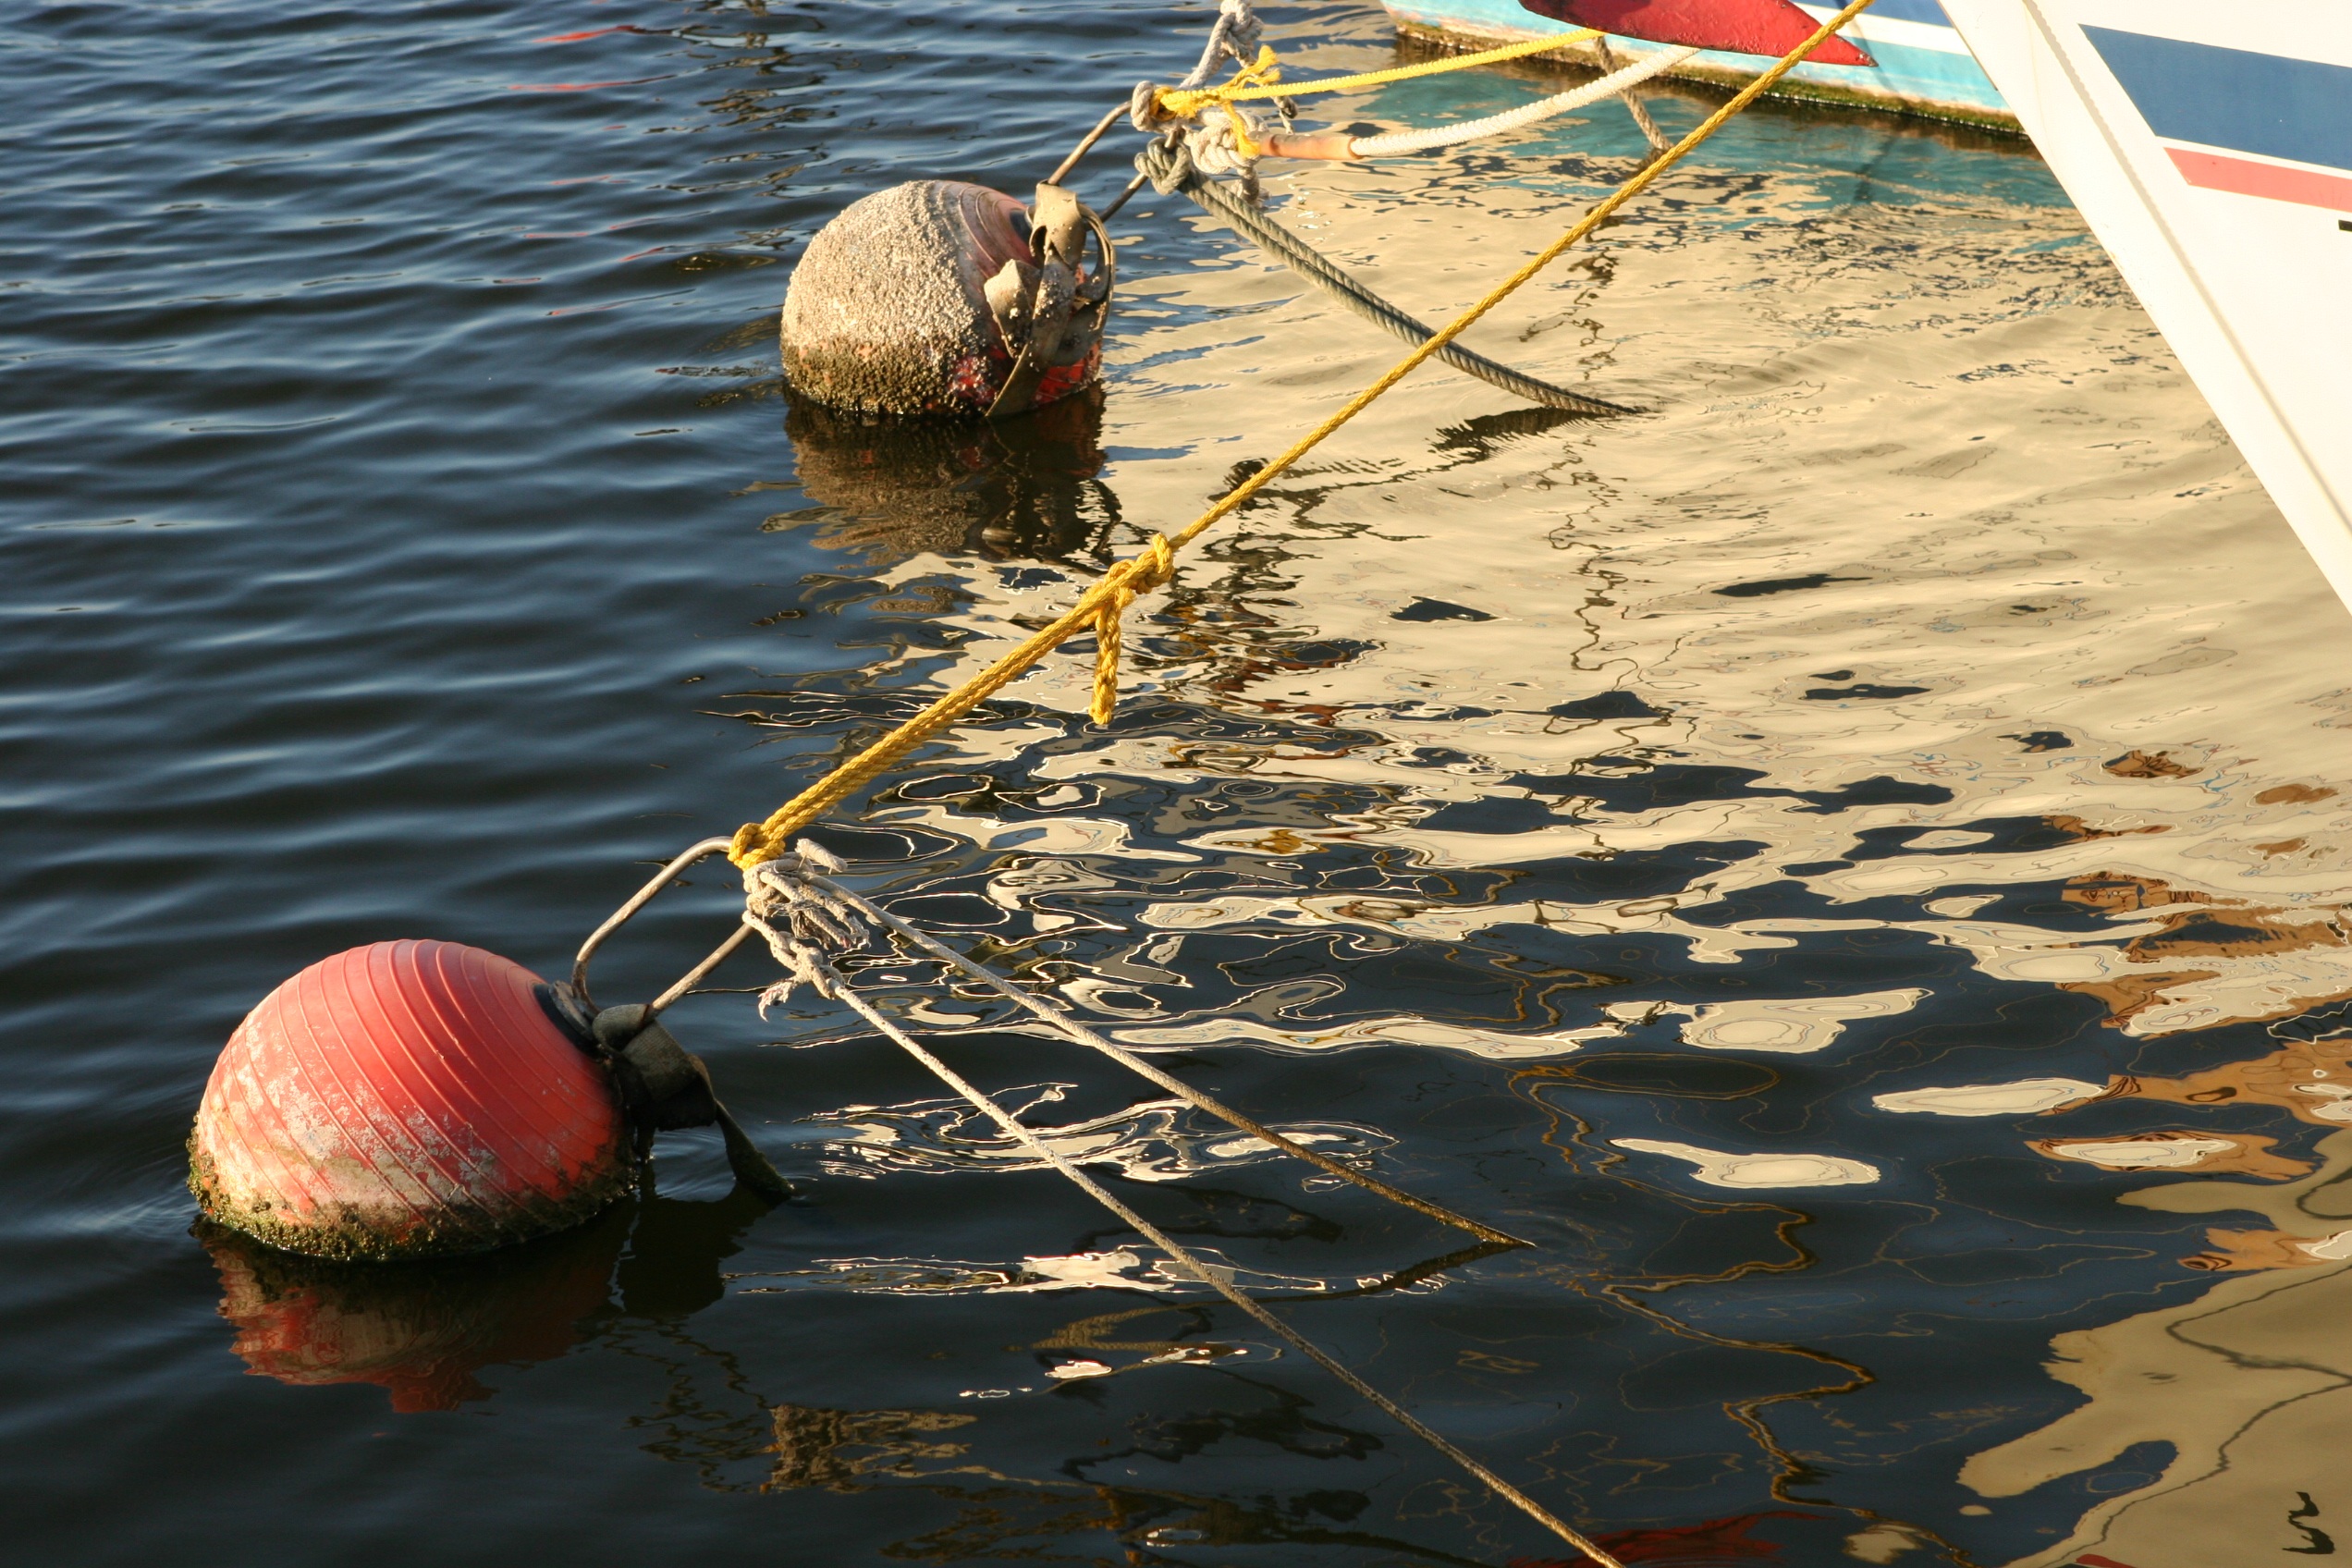
sea, water, sand, pier, reflection, mediterranean, vehicle, marina, port